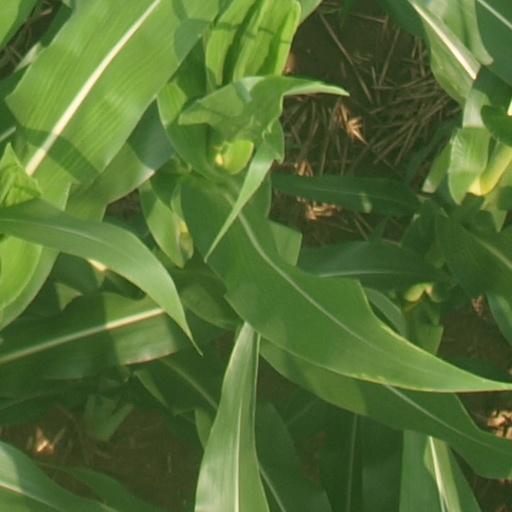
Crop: maize; corn